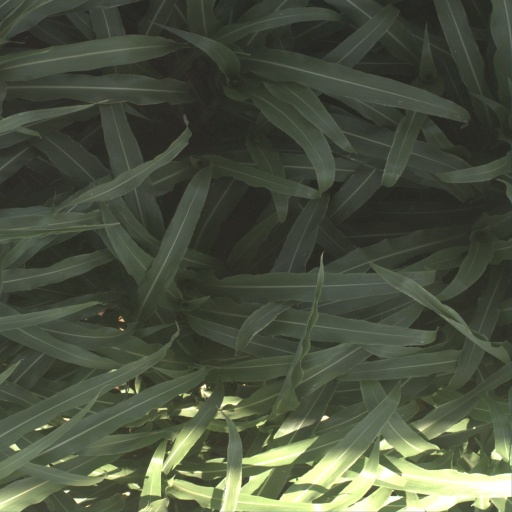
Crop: sorghum